Mezquita-Iglesia de El Salvador, Toledo

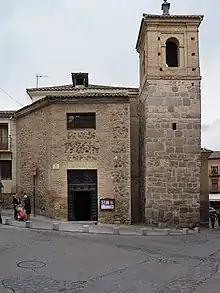
Facade

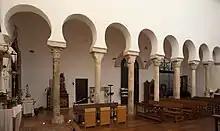
The arcade of the former mosque blended in the church; its horseshoe arches rest on 6 reused Roman capitals and one Visigothic pilaster

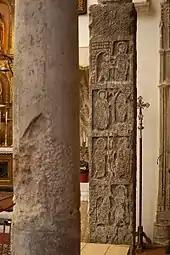
The Visigothic decorative reliefs. The faces were scraped by the Muslims.

The Iglesia de El Salvador is a church in Toledo, Spain completed in 1159.